Weber High School (Chicago)

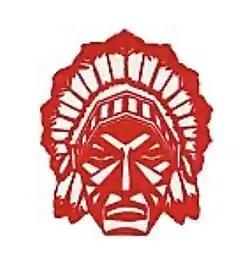
Weber High School Mascot (1890–1999)

Archbishop Weber High School was a U.S. Roman Catholic all-boys' high school in northwest Chicago, Illinois. Founded in September 1890 as St. Stanislaus College by Rev. Vincent Barzyński, it was the first Polish secondary school in Chicago. It was within the Roman Catholic Archdiocese of Chicago.